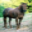
Label: horse